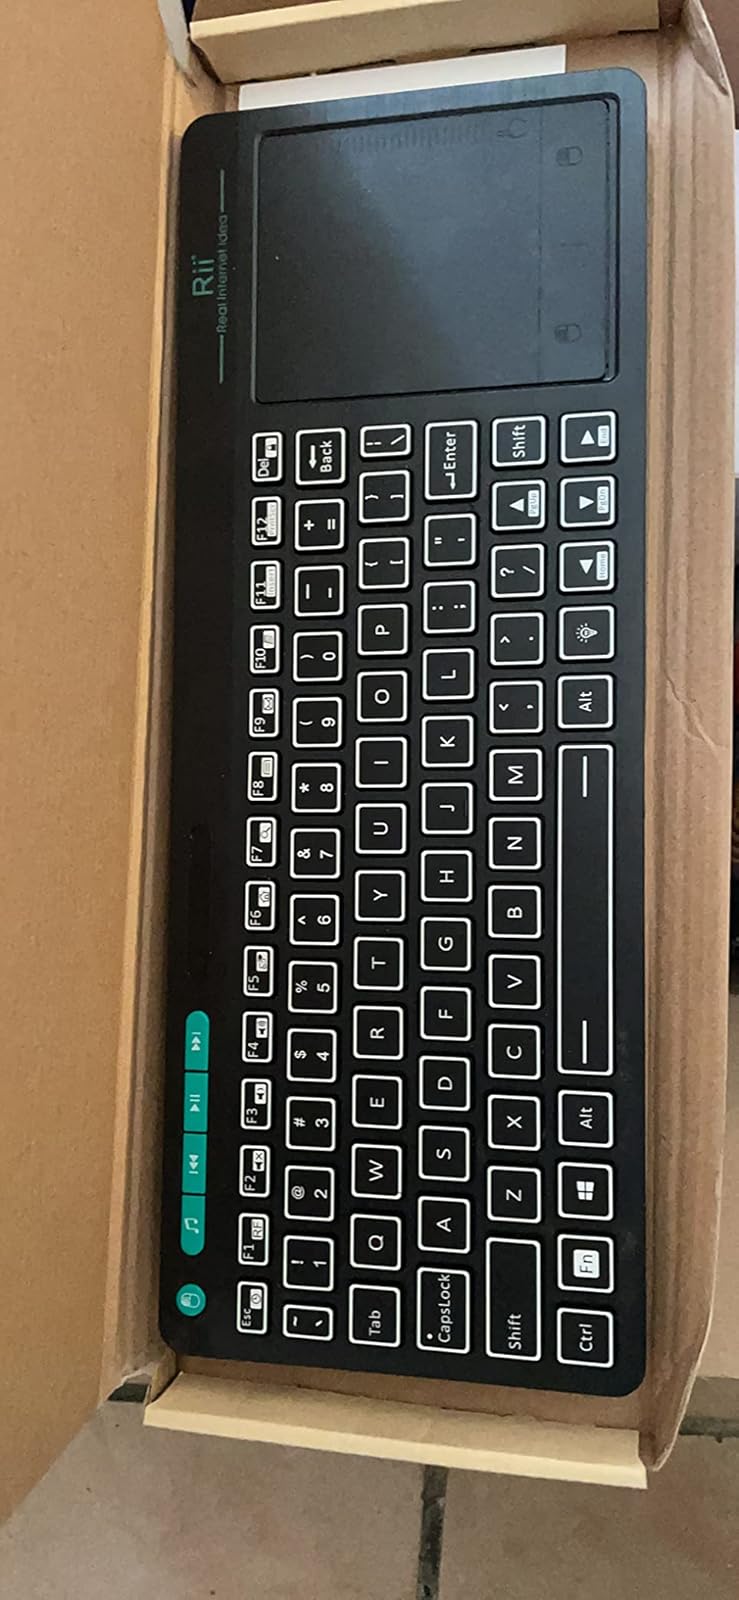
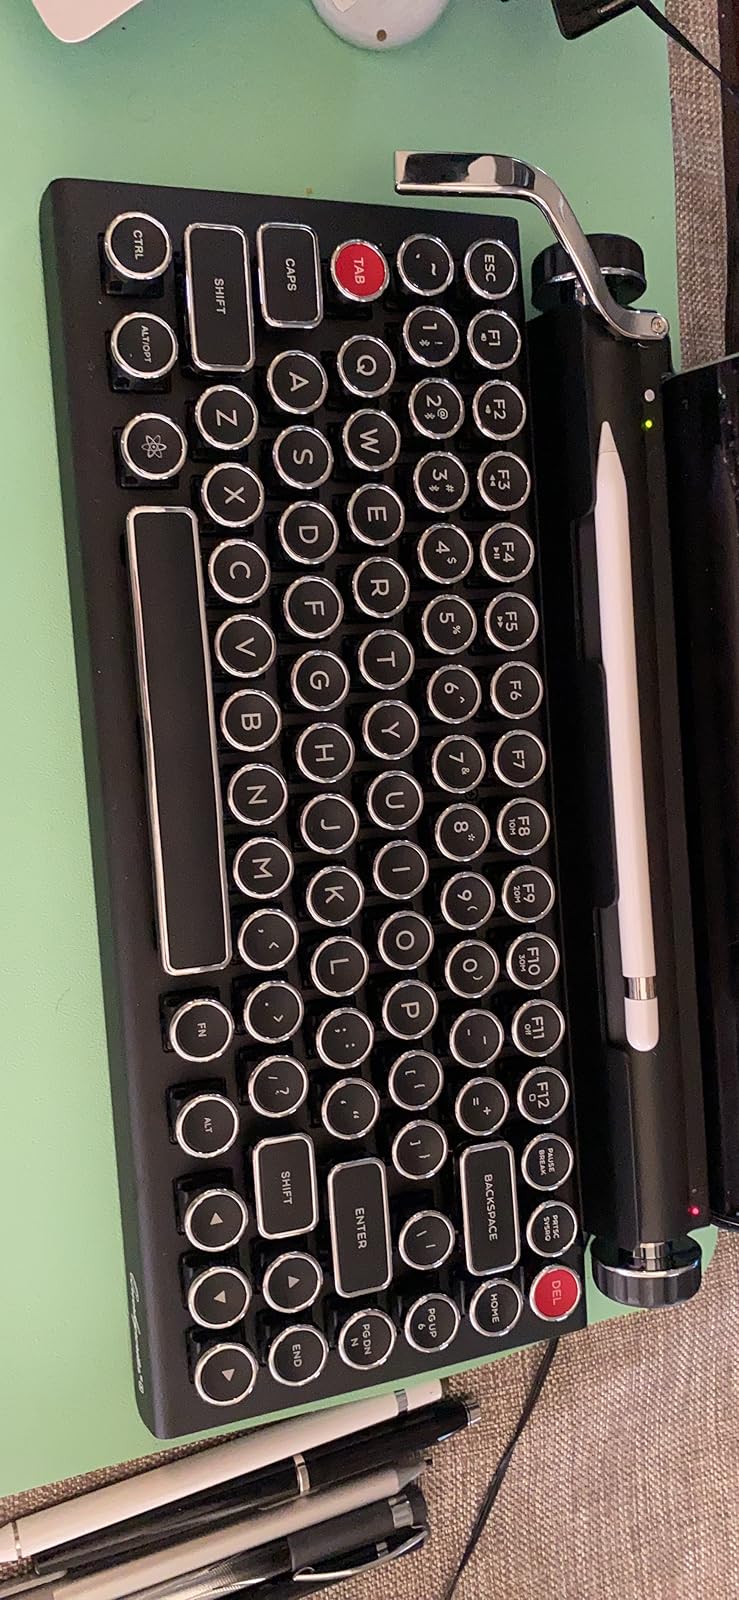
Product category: keyboard
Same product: no